Missile boat

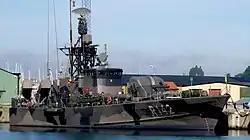
HSwMS "Ystad" of the Swedish Navy 2017.

Missile boats were invented and first manufactured by the Soviet Union in the 1950s, beginning with "Project 183R" which developed into the Komar-class missile boat, mounting two P-15 Termit (Styx) anti-ship missiles in box launchers and a twin 25mm autocannon on a wooden hull displacing Four diesel engines gave the Komars and a top speed of around . Endurance was limited to at and the vessels had fuel and supplies for only five days at sea. 112 Komar-class vessels were produced, while over 400 examples were built of the following Osa-class missile boat, with a significant number of both types being sold to pro-Soviet nations.